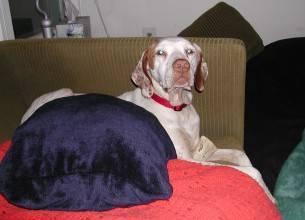
dog